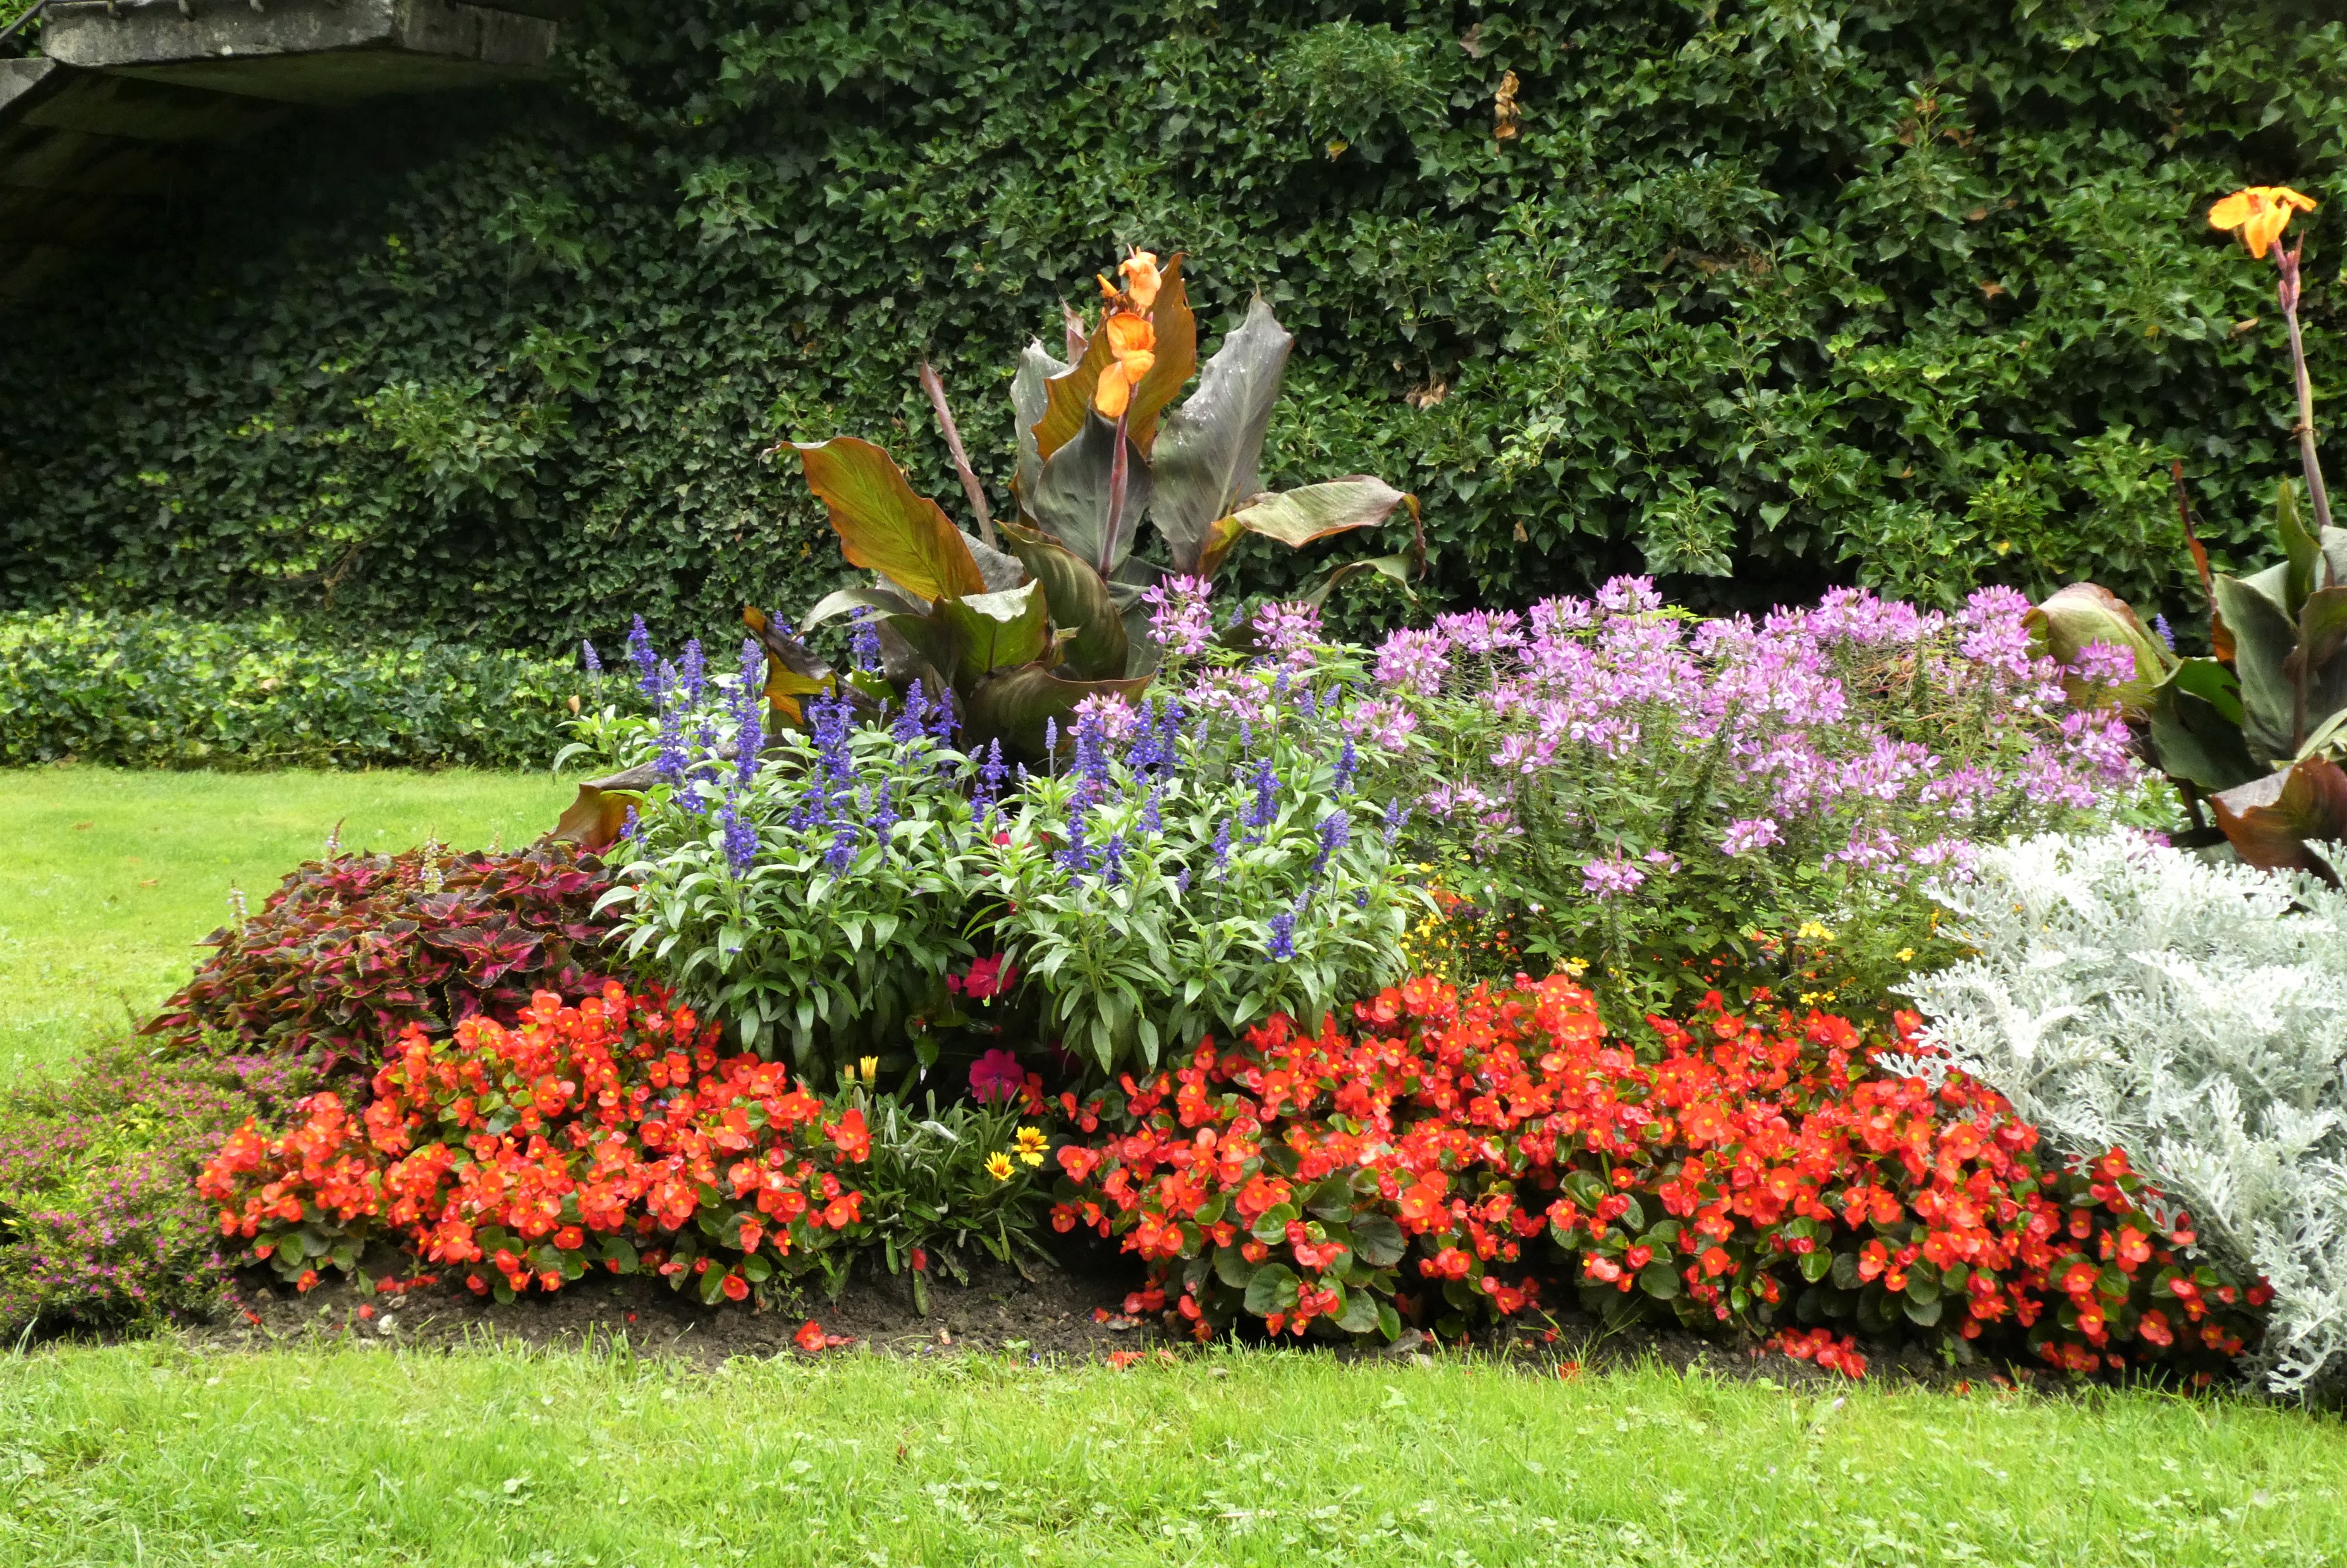
park, flowers, innsbruck, austria, flower, plant, plant community, botany, petal, natural landscape, grass, landscape, shrub, groundcover, flowering plant, meadow, grass family, annual plant, lawn, landscaping, herbaceous plant, garden, plantation, gardening, perennial plant, wildflower, yard, subshrub, magenta, floristry, coquelicot, Forb, lily family, butterfly, buddleia, rhododendron, impatiens, grassland